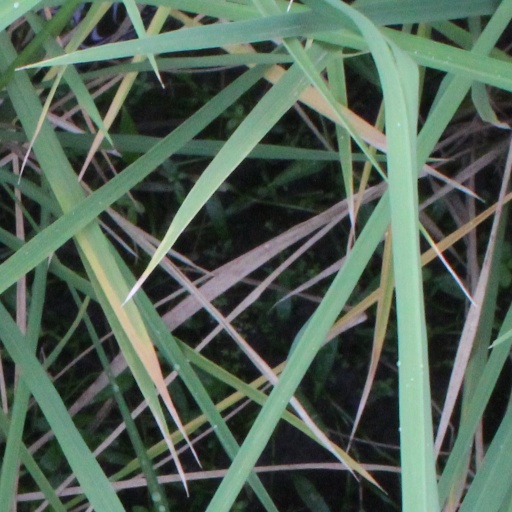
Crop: rice